2010 Asian Games medal table

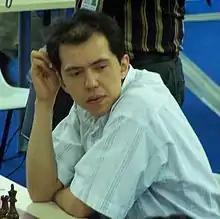
Rustam Kasimdzhanov from Uzbekistan won a gold medal in chess.

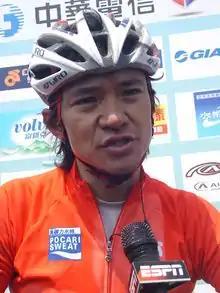
Wong Kam-po from Hong Kong won a gold medal in cycling – men's road race.

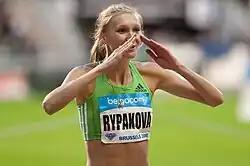
Olga Rypakova from Kazakhstan won a gold medal in triple jump and a silver in long jump.

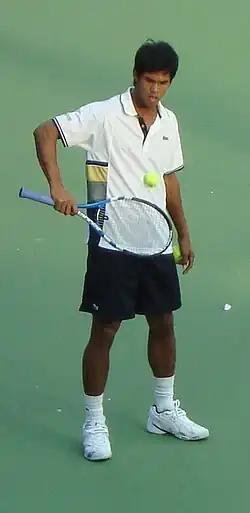
Somdev Devvarman from India won a gold medal in tennis men's single.

The ranking in this table is consistent with International Olympic Committee convention in its published medal tables. By default, the table is ordered by the number of gold medals the athletes from a nation have won (in this context, a "nation" is an entity represented by an NOC). The number of silver medals is taken into consideration next and then the number of bronze medals. If nations are still tied, equal ranking is given and they are listed alphabetically by IOC country code.